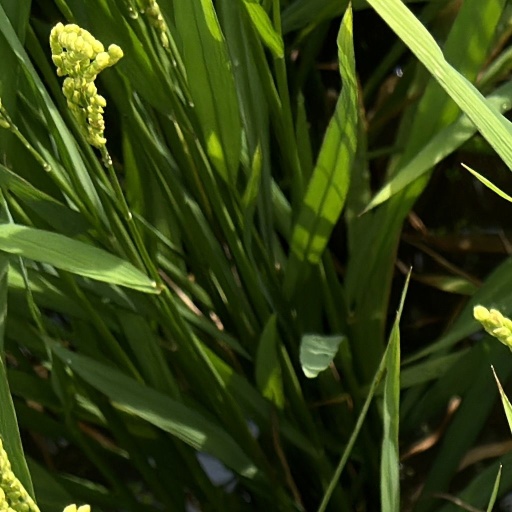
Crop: rice